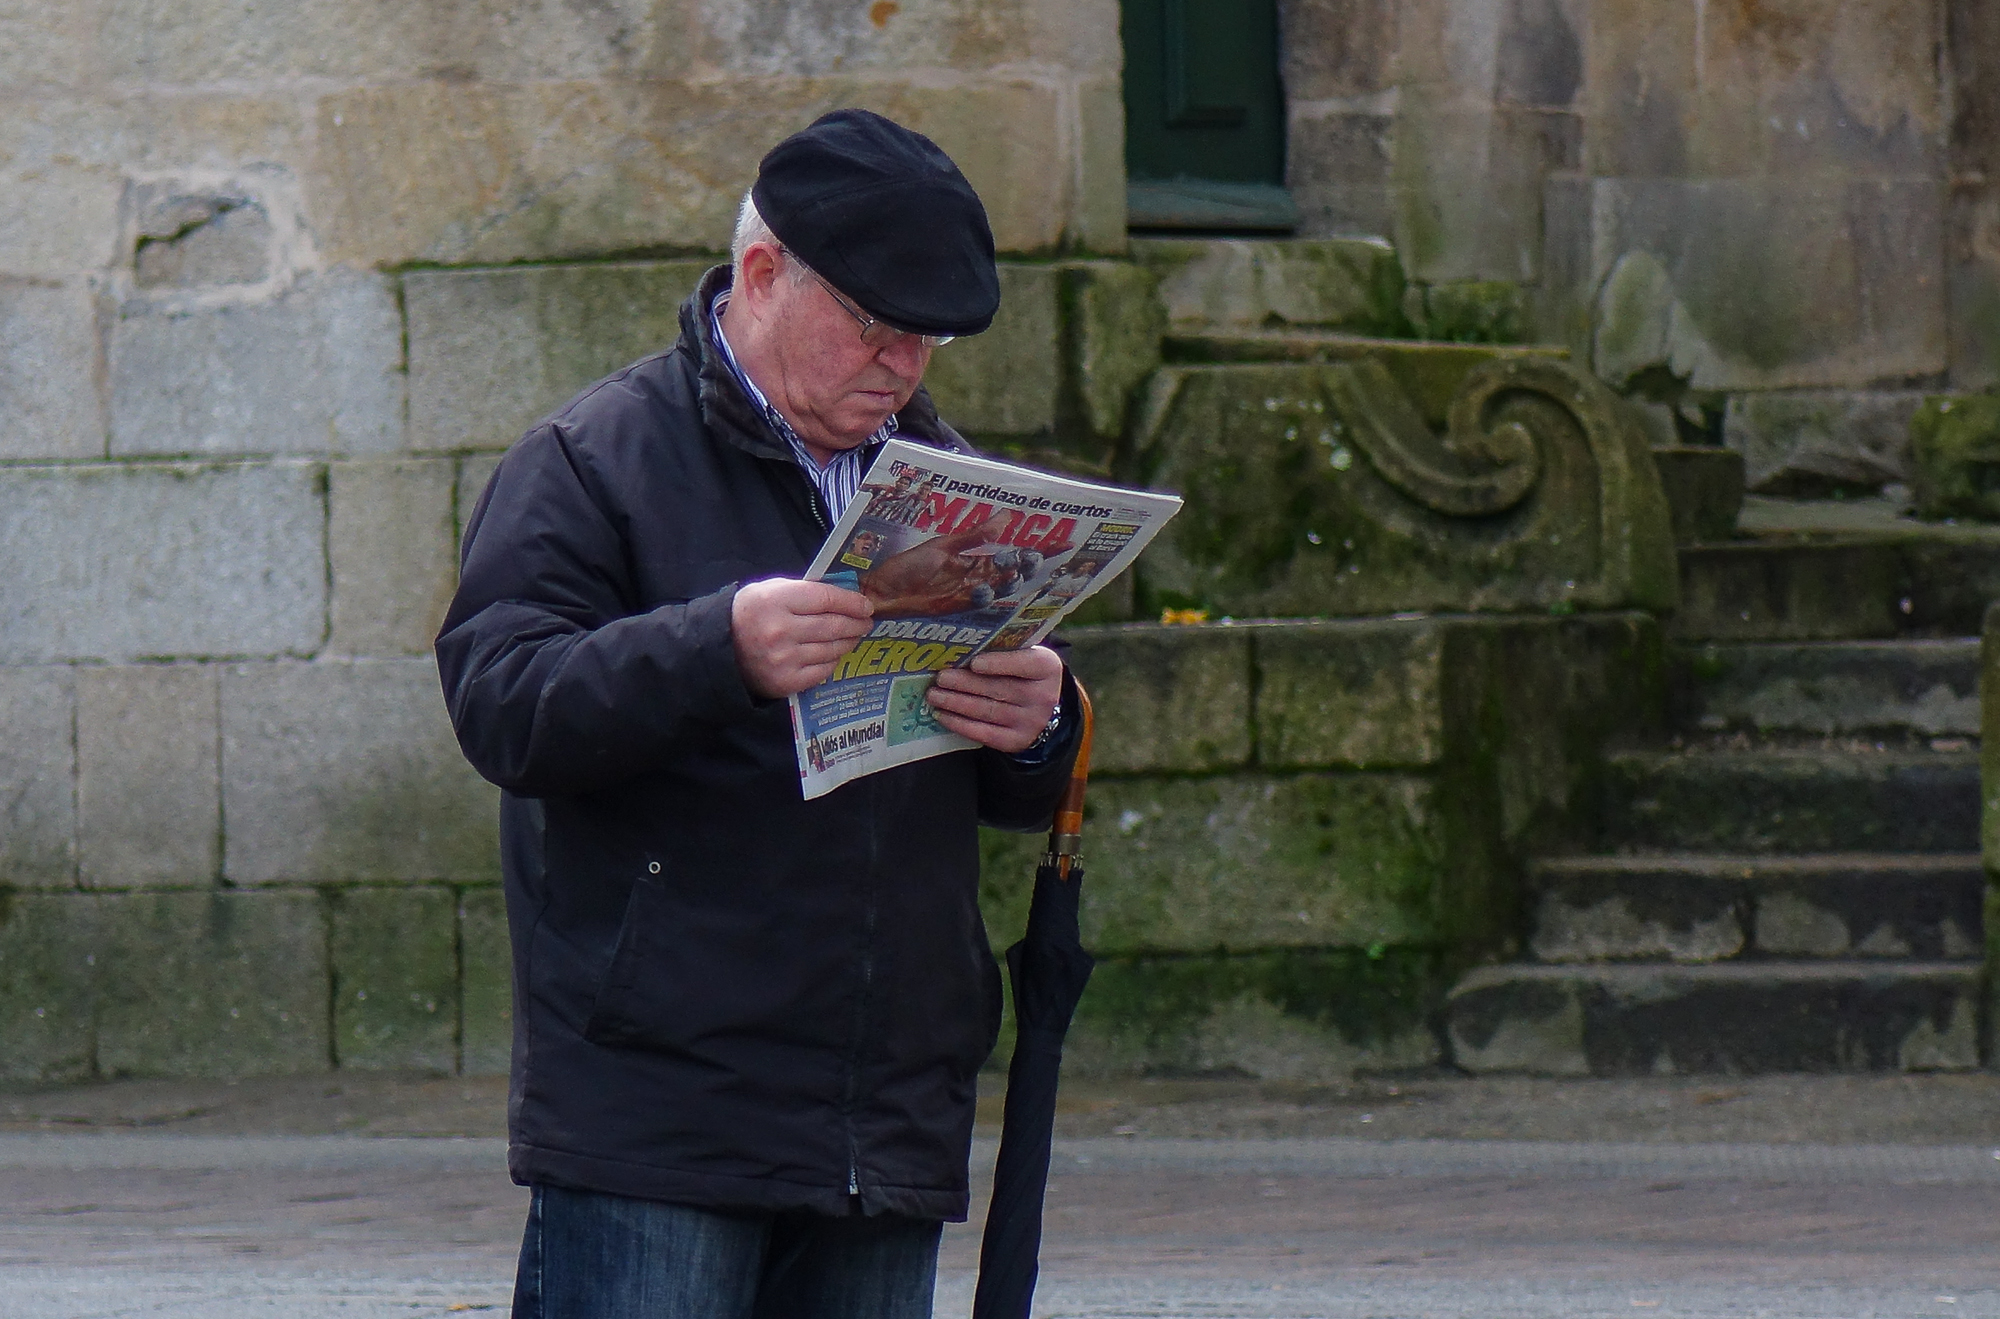
person, people, street, portrait, temple, photograph, retratos, ggl1, gaby1, xovesphoto, varios, some, sonyrx10, rx10, gphoto, xelodegalicia, personas, gabrielcoru a